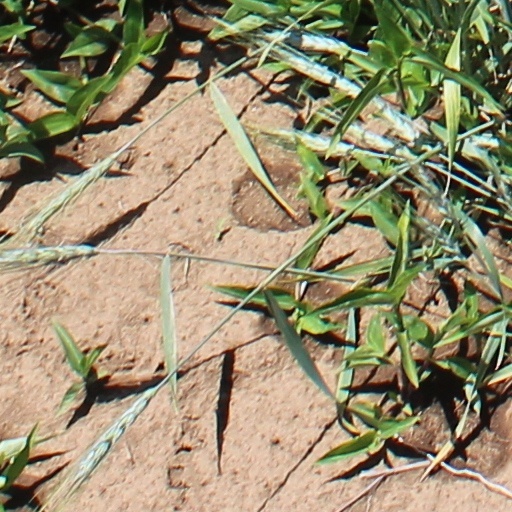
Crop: wheat